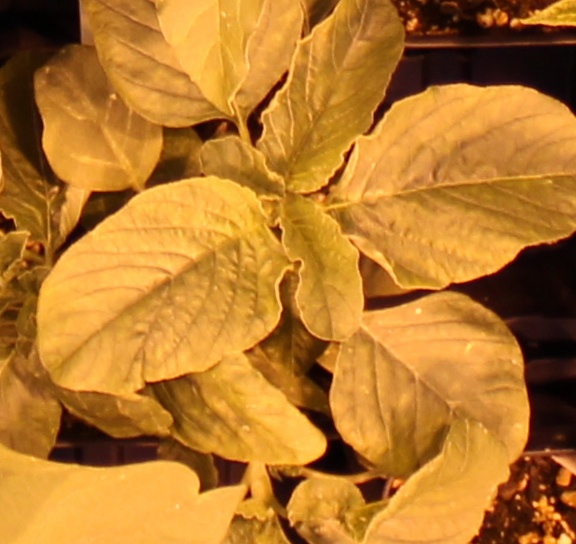
Label: Redroot Pigweed